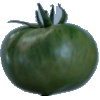
Label: Tomato not Ripened 1